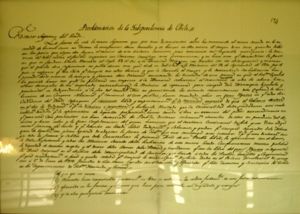
Chiles uafhængighedserklæring
Chiles uafhængighedserklæring. Dokumentet, der er en kopi af den originale, opbevares i Chiles Nationalkongres i Valparaíso.
Chiles uafhængighedserklæring er et dokument, der proklamerer uafhængighed for Chile fra det Spanske imperium. Det første udkast blev skrevet i januar 1818, og den endelige udgave blev godkendt af den øverste diktator, Bernardo O'Higgins 12. februar samme år i Talca. Dette er tilfældet, skønt det af dokumentet selv fremgår, at det er godkendt 1. januar 1818 i Concepción. Uafhængighedsceremonien fandt sted 12. februar, som var 1-årsdagen for slaget ved Chacabuco.